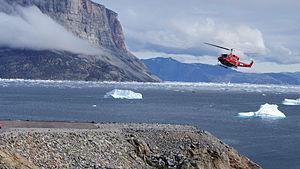
Uummannaq est une ville du Groenland, située dans la municipalité d'Avannaata. Sa population est de 1 364 habitants en 2019.